AMC-5

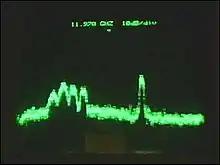
AMC-5 Horizontal Transponders On Scope

Spacecraft design: Aérospatiale Spacebus 2000